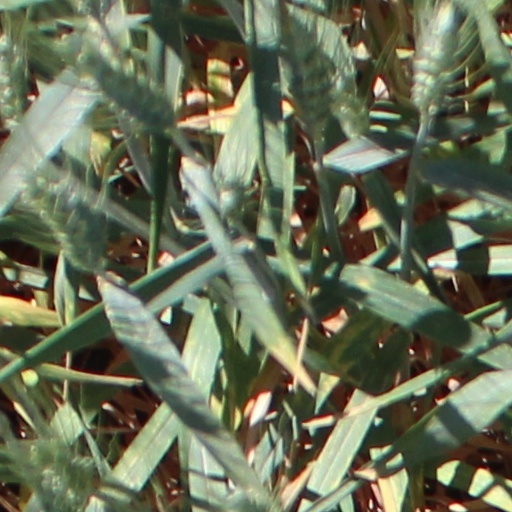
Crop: wheat